Vojtěch Filip

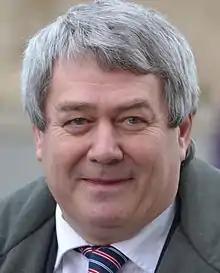
Filip in 2013

Vojtěch Filip (born 13 January 1955) is a Czech politician and former leader of the Communist Party of Bohemia and Moravia (KSČM).